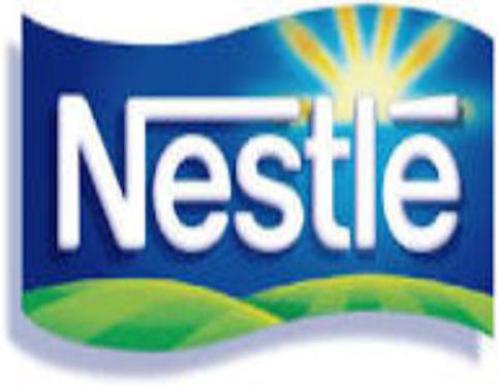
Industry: Food